World War II by country

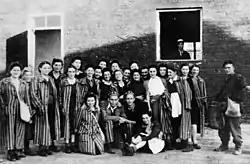
Jewish prisoners liberated by the Home Army during the 1944 Warsaw Uprising

As a result of Molotov–Ribbentrop Pact between Nazi Germany and the Soviet Union, Lithuania was occupied by the Red Army and forcibly annexed into the Soviet Union along with Latvia and Estonia, with no military resistance. The legality of the annexation was not recognised by most Western countries and the Baltic states continued to exist as formally independent nations until 1991.